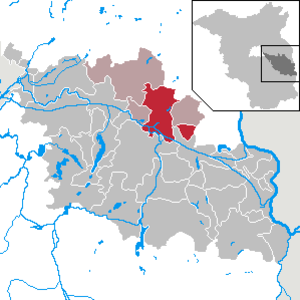
Briesen (Oder-Spree)
Kort
Briesen er en by i landkreis Oder-Spree i den tyske delstat Brandenburg. Briesen ligger sydvest for Berlin, og indgår i Amt Odervorland. Briesen er kendt tilbage til 1403.